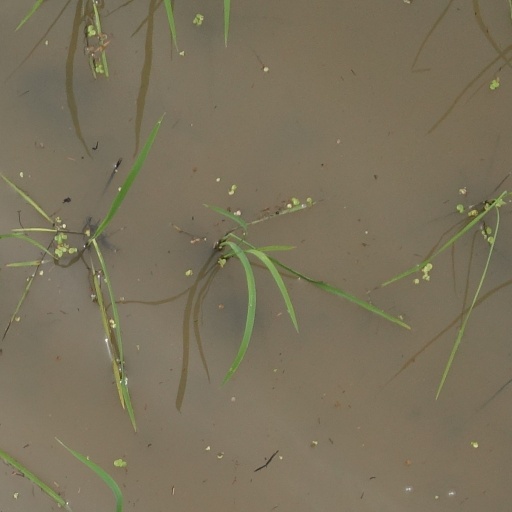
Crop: rice